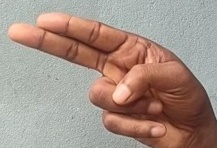
ASL sign: H